Spritsail

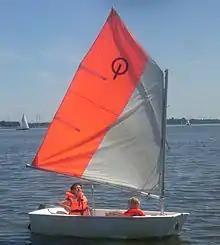
Leisure sailing on an Optimist

Modern use of the spritsail has also become more common through its use in the Optimist (dinghy) - this uses a boomed spritsail - in the case of which the sprit is tensioned by a snotter arrangement. This much simpler implementation sees the sprit anchored higher on the mast than on barges.